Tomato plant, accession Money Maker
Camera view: vertical (180 deg); turntable rotation: 270 degrees
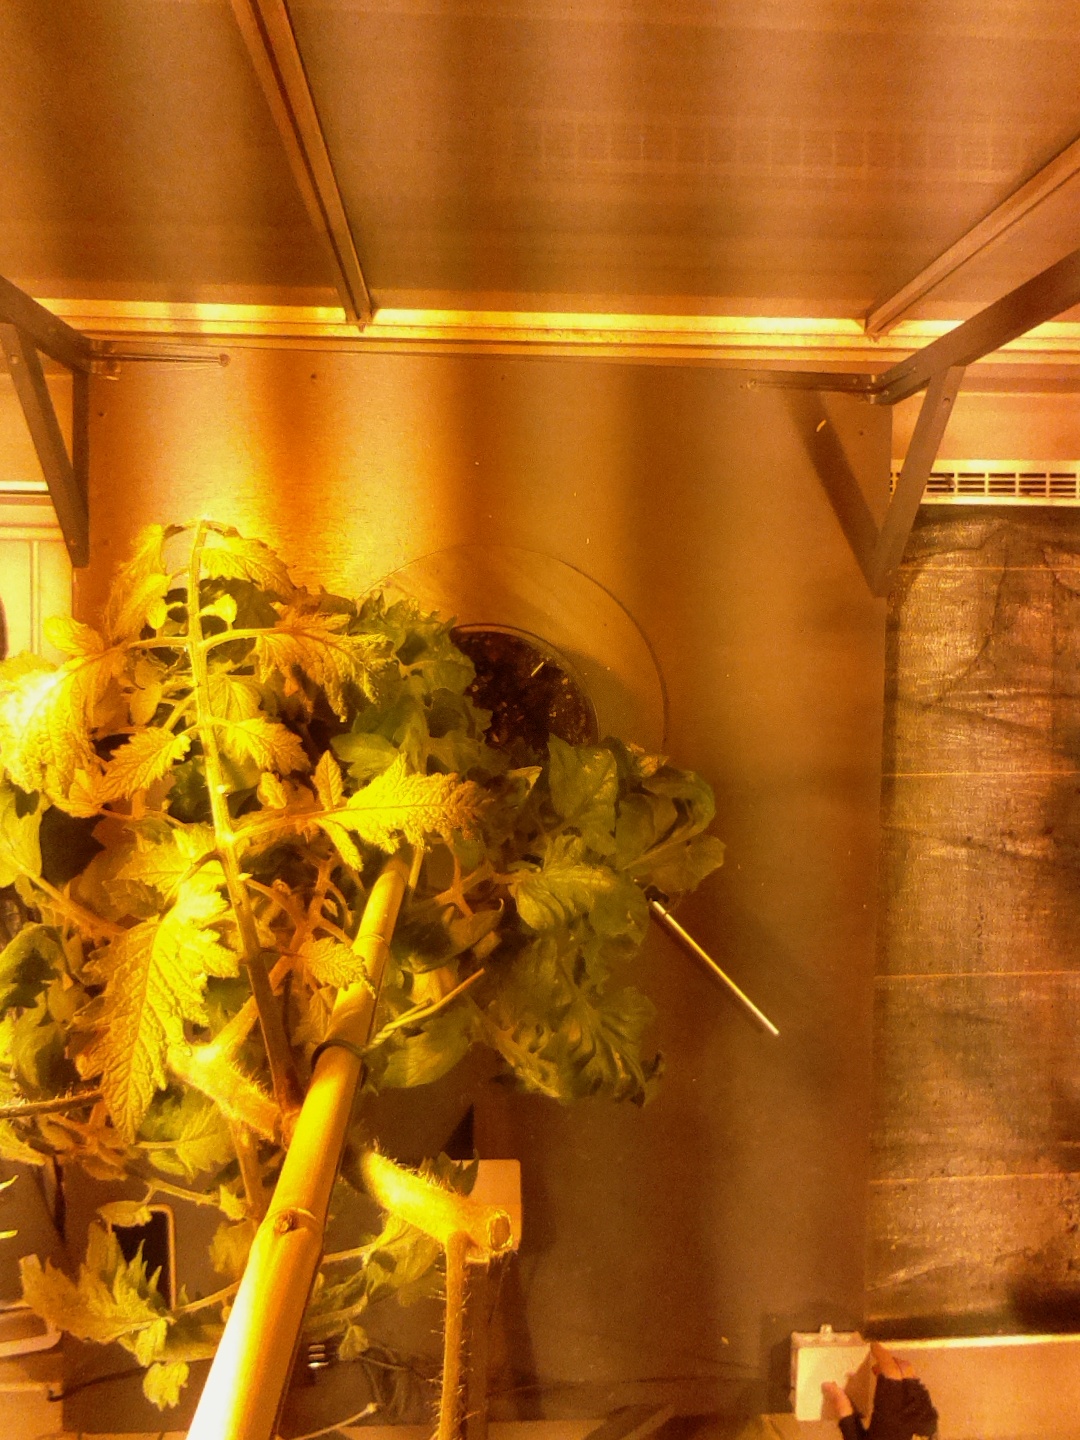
BBCH growth stage 73: 30%-40% of final fruit size